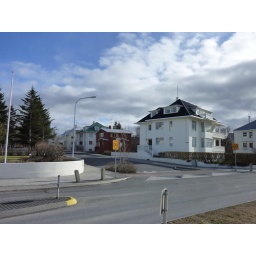
This could be any coastal road in any European country if it weren't for the yellow signs and lava.